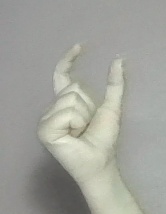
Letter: nun